Clotilde González de Fernández

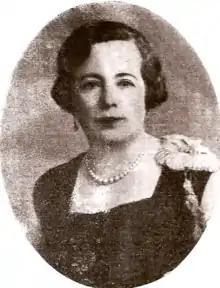
Clotilde M. González de Fernández

Clotilde González de Fernández ( Clotilde Mercedes González; married name Clotilde Mercedes González de Fernández Ramos; September 24, 1880February 28, 1935) was an Argentine educator, piano teacher, and writer. She was a pioneer of education in Misiones Province, having taken the initiative to establish the first secondary schools of the then "Territorio Nacional de Misiones". She was the promoter of a popular movement that achieved through the National State the creation of the normal schools in 1909, the National School in 1917, the School of Arts and Crafts in 1924, and the first musical institute in 1918, in Posadas.